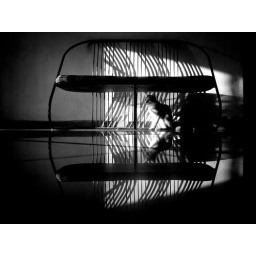
cat under the chair on tiled ground,at home.